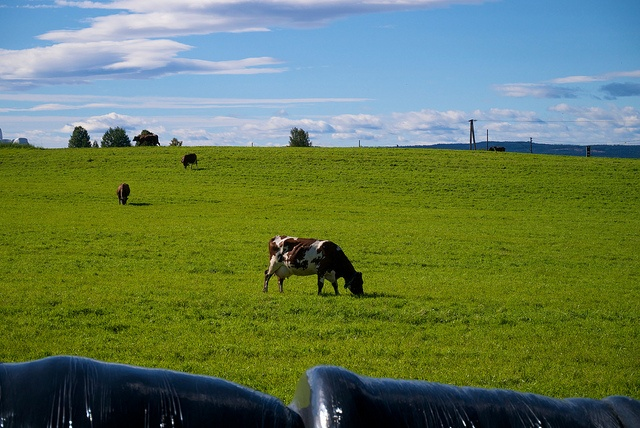
A cow grazing on lush green grass in a field.
A large cow is grazing in the green, green, grass.
Three cows graze upon a large grassy field.
Brown and white cows standing together on a green field.
a brown cow in a green field,  blue sky